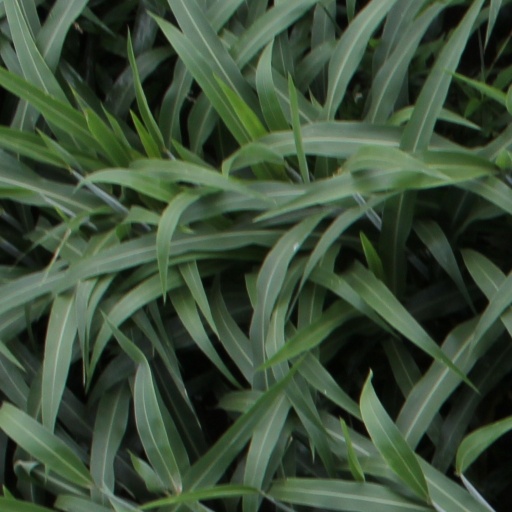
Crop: sorghum